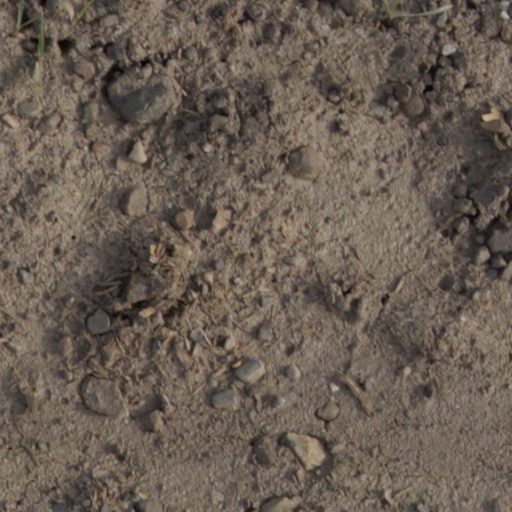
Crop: wheat